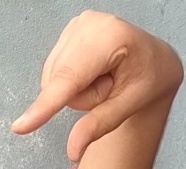
ASL sign: Q